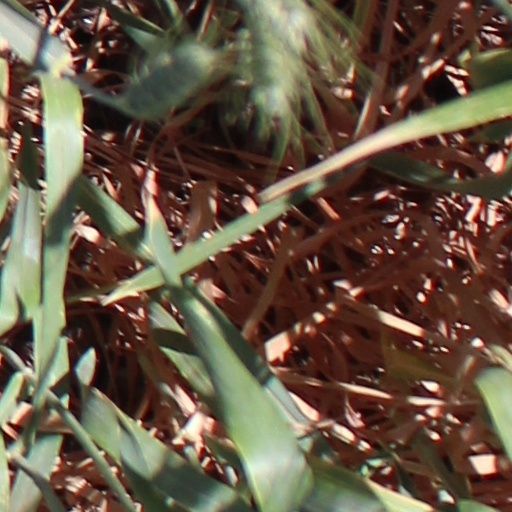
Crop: wheat